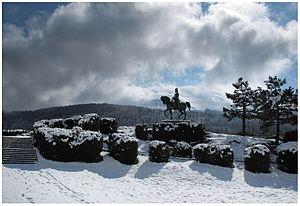
La route nationale 85, ou RN 85, est une route nationale française reliant en 2015 Le Pont-de-Claix sur l'autoroute A480 à La Saulce via Gap et Aubignosc à Barrême via Digne-les-Bains.
Le Dauphiné est une entité historique et culturelle, jadis nommée Viennois parce que Vienne fut par le passé la capitale de toute cette ancienne province Viennoise située dans le quart sud-est de la France actuelle. Le Dauphiné de Viennois fut un État, sous l’autorité des comtes d’Albon, qui prirent le titre de dauphins. Cette entité apparaît dans l'ancienne Provence, et était une subdivision du Saint-Empire romain germanique, de ses origines admises au XIᵉ siècle, jusqu'à son rattachement en 1349 au royaume de France. En 1343 le roi de France Philippe VI de Valois avait décidé, lors de son séjour à Sainte-Colombe, et acté par lettres patentes datée d’août de la même année, que désormais lui et ses successeurs à qui appartiendra le Dauphiné seront appelé Dauphin de Viennois. La province continue à l'époque de s'étendre et acquiert sa forme définitive au XVᵉ siècle.